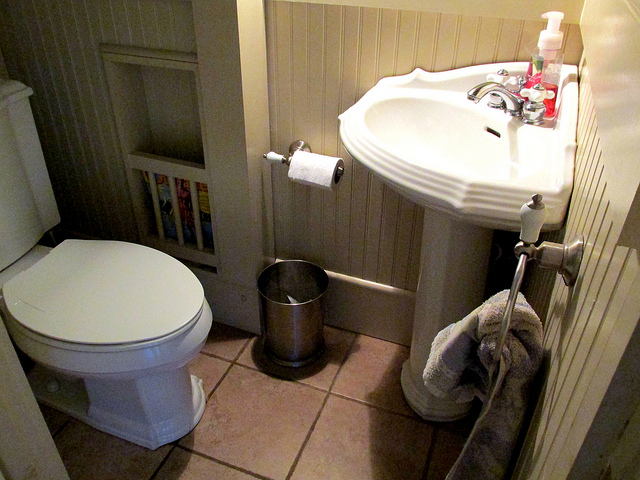
user: Given an image and a question. Answer the question in a short answer. Question: Who is taking the picture of this bathroom? Short Answer:
assistant: owner